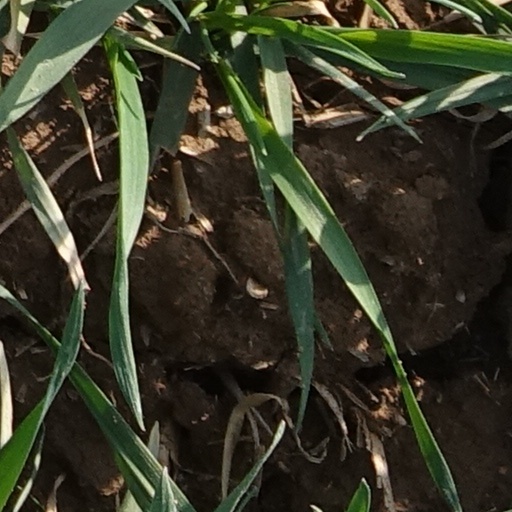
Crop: wheat